So Far So Good (film)

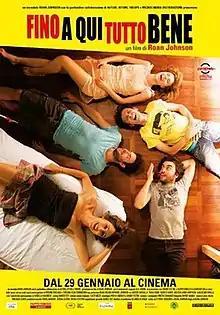
Film poster

So Far So Good is a 2014 Italian comedy film directed by Roan Johnson.